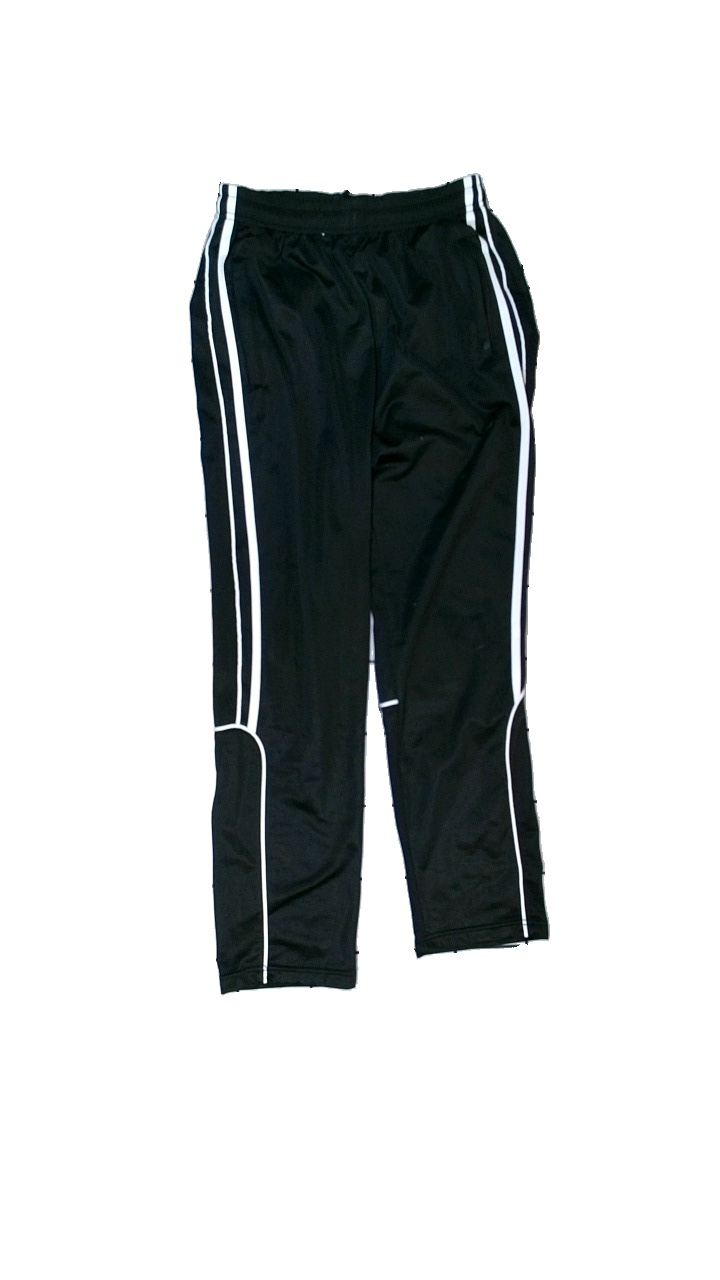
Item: Trousers (Men)
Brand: Berga
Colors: Black, White
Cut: Regular
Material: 100% polyester
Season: All
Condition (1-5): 3
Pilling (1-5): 4
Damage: stained
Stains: Minor
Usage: Recycle
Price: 50-100